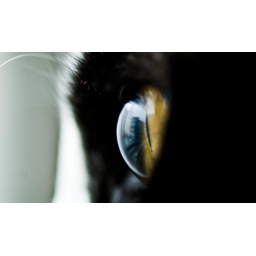
She was looking out the window and you can see the reflection of the buildings in her eye!